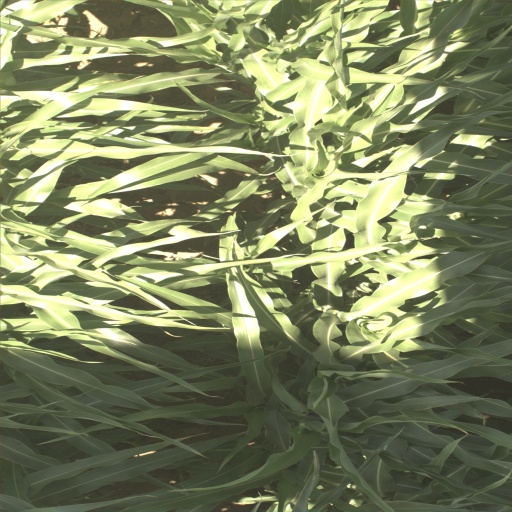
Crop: sorghum